USS Erben

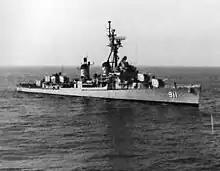
ROKS "Chung Mu" (DD-911), in 1982.

"Erben" was transferred to South Korea 16 May 1963, where she was renamed ROKS "Chung Mu" (DD-91).